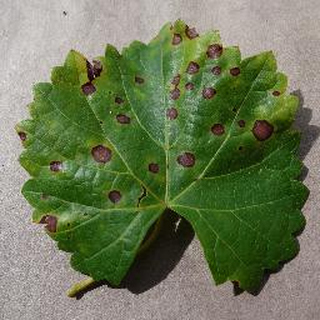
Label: grape_black_rot